Colonial National Historical Park

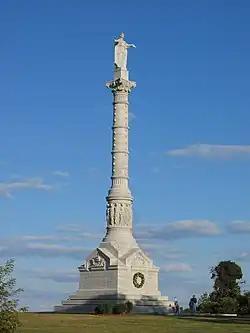
Yorktown Victory Monument near Yorktown, Virginia

Colonial National Historical Park is a large national historical park located in the Hampton Roads region of Virginia operated by the National Park Service. It protects and interprets several sites relating to the Colony of Virginia and the history of the United States more broadly. These range from the site of the first English settlement at Jamestown, to the battlefields of Yorktown where the British Army was defeated in the American Revolutionary War. Over 3 million people visit the park each year.